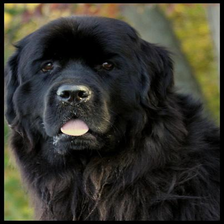
Species: dog
Breed: newfoundland